Astrid of Sweden

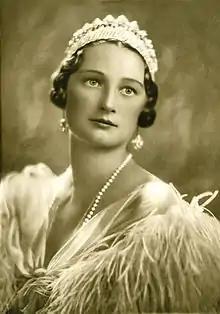
Queen Astrid in 1935

Astrid of Sweden (Astrid Sofia Lovisa Thyra; 17 November 1905 – 29 August 1935) was a member of the Swedish House of Bernadotte and later became Queen of the Belgians as the first wife of King Leopold III. Following her marriage to Leopold in November 1926, she assumed the title of Duchess of Brabant. Astrid held the position of Queen of the Belgians from 23 February 1934 until her death in 1935. Known for her charitable efforts, she focused particularly on causes related to women and children.